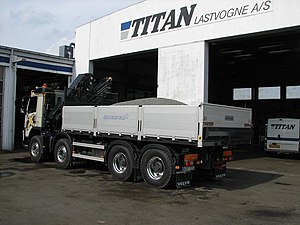
Volvo Trucks
Volvo FMX i Rønne
Volvo Trucks er en svensk lastbilfabrikant og en del af Volvo-koncernen.